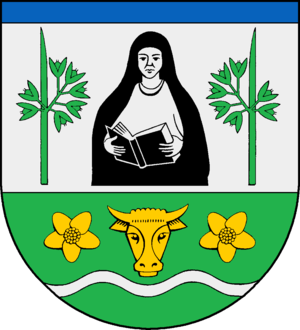
Aebtissinwisch
Coat of arms of Aebtissinwisch
Aebtissinwisch er en by og en kommune i det nordlige Tyskland, beliggende i Amt Wilstermarsch i den sydvestlige del af Kreis Steinburg. Kreis Steinburg ligger i den sydvestlige del af delstaten Slesvig-Holsten.